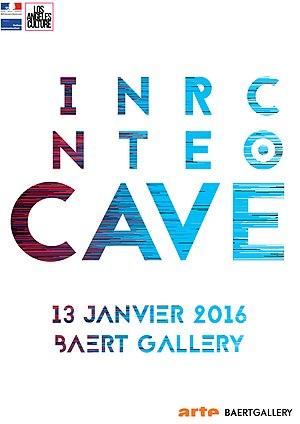
affiche d'éxpositions.
Corentin Cave est un jeune artiste contemporain.